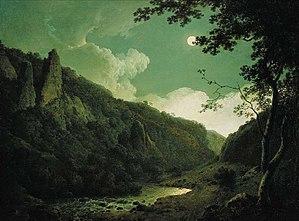
Dovedale est un site touristique du parc national de Peak District, dans le Derbyshire, propriété du National Trust. Ses formations rocheuses calcaires, baptisées Dovedale Castle, Twelves Apostles, Lionshead rock, Thorpe Cloud, et ses grottes creusées par l'érosion, célèbres dès le XVIIᵉ siècle, attirent un million de visiteurs par an. Il s'agit d'une partie, longue d'environ 5 km et particulièrement pittoresque, de la vallée de la Dove, entre Wolfscore Hill au nord et Thorpe Cloud et Bunster Hill au sud.